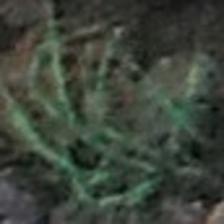
Label: clustered